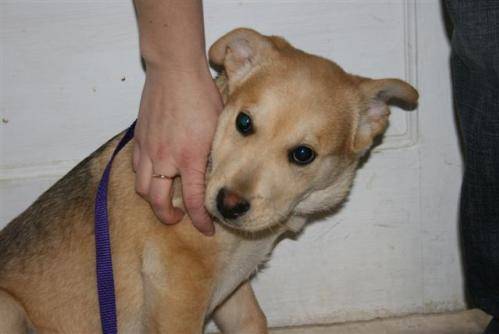
Label: dog